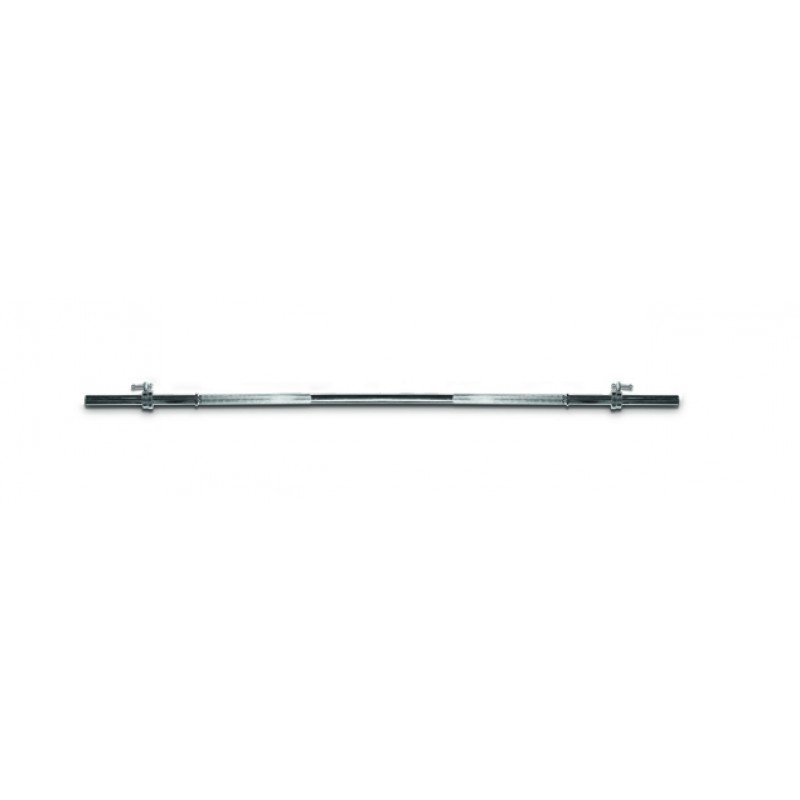
Bodyworx 5ft Standard Barbell - 28mm
Bodyworx Standard 60inch Barbell – (5ft/28mm) The Bodyworx 5ft Standard Barbell is suitable for standard weight plates and is rated to 120kg. Looking for barbells in Melbourne? Gym Equipment Melbourne have a wide selection of barbells from 5ft Standard Barbell to 7ft standard and Olympic size. We also carry specialised bars like Swiss bars and EZ Barbells
Brand: Bodyworx
Category: Sporting Goods > Fitness & General Exercise Equipment > Weight Lifting > Free Weight Accessories > Barbells & Weightlifting Bars